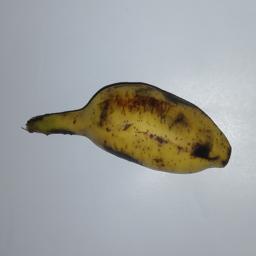
Banana variety: Champa Kola